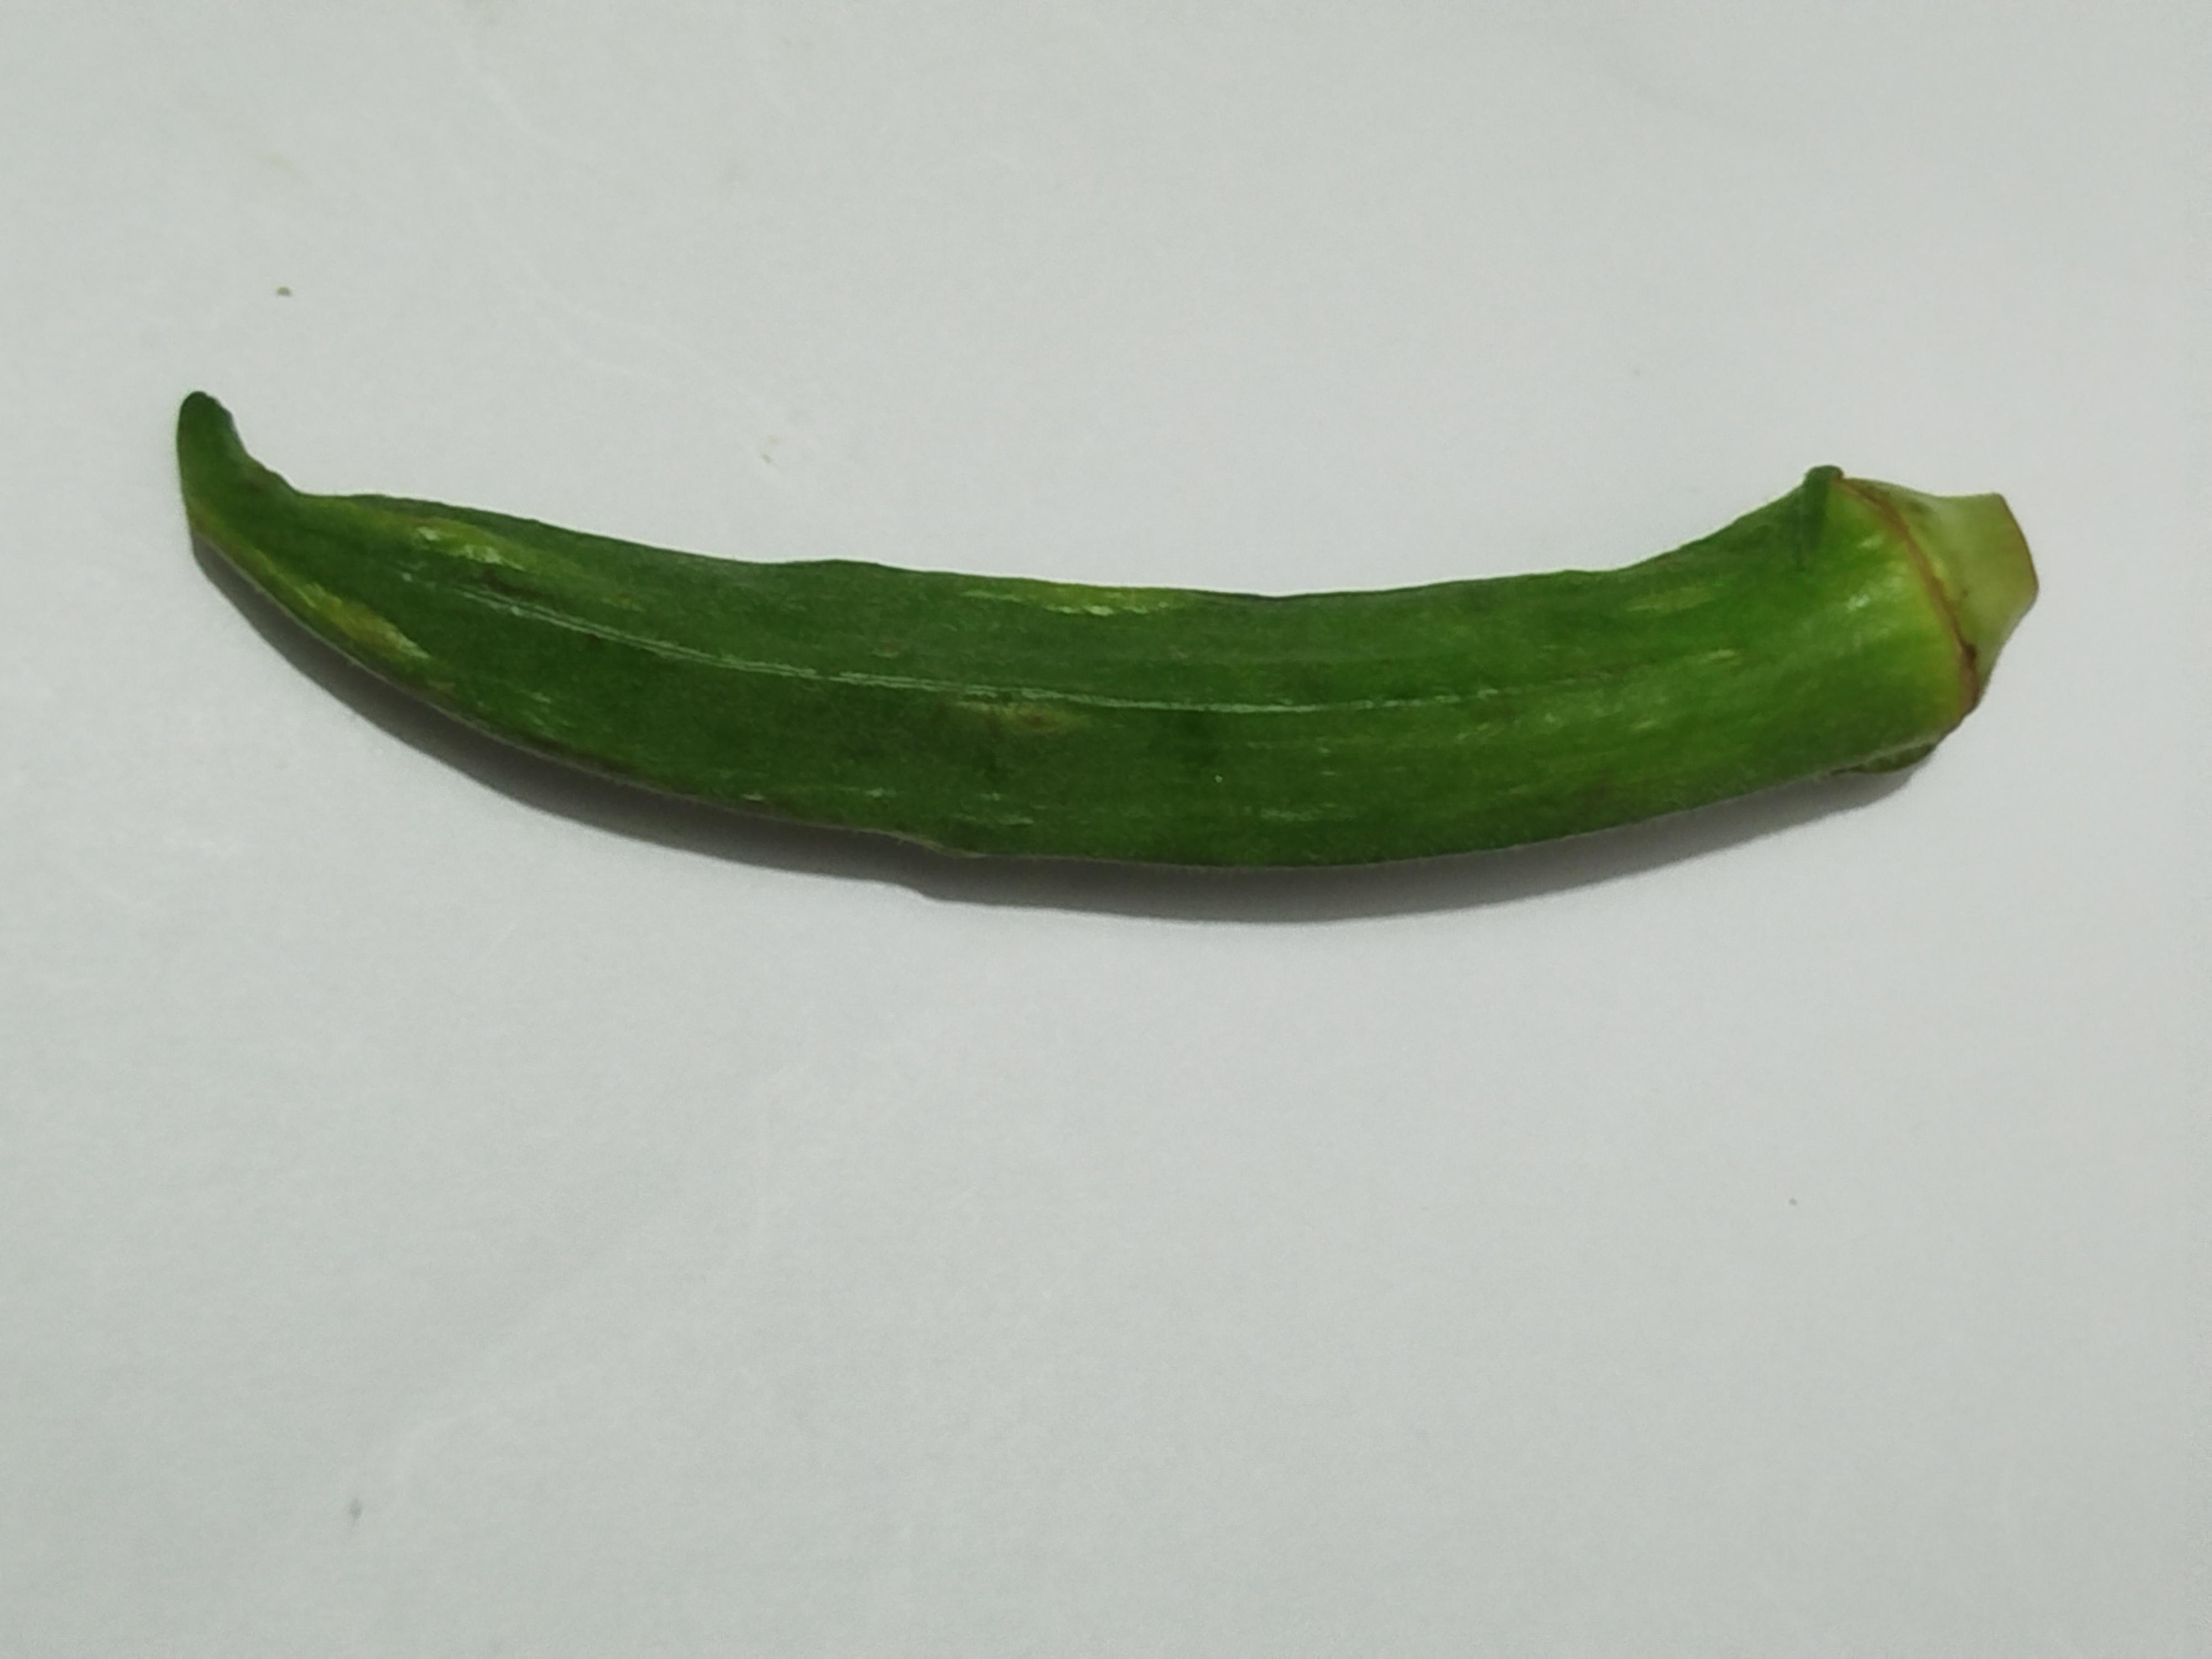
Label: Ladies finger